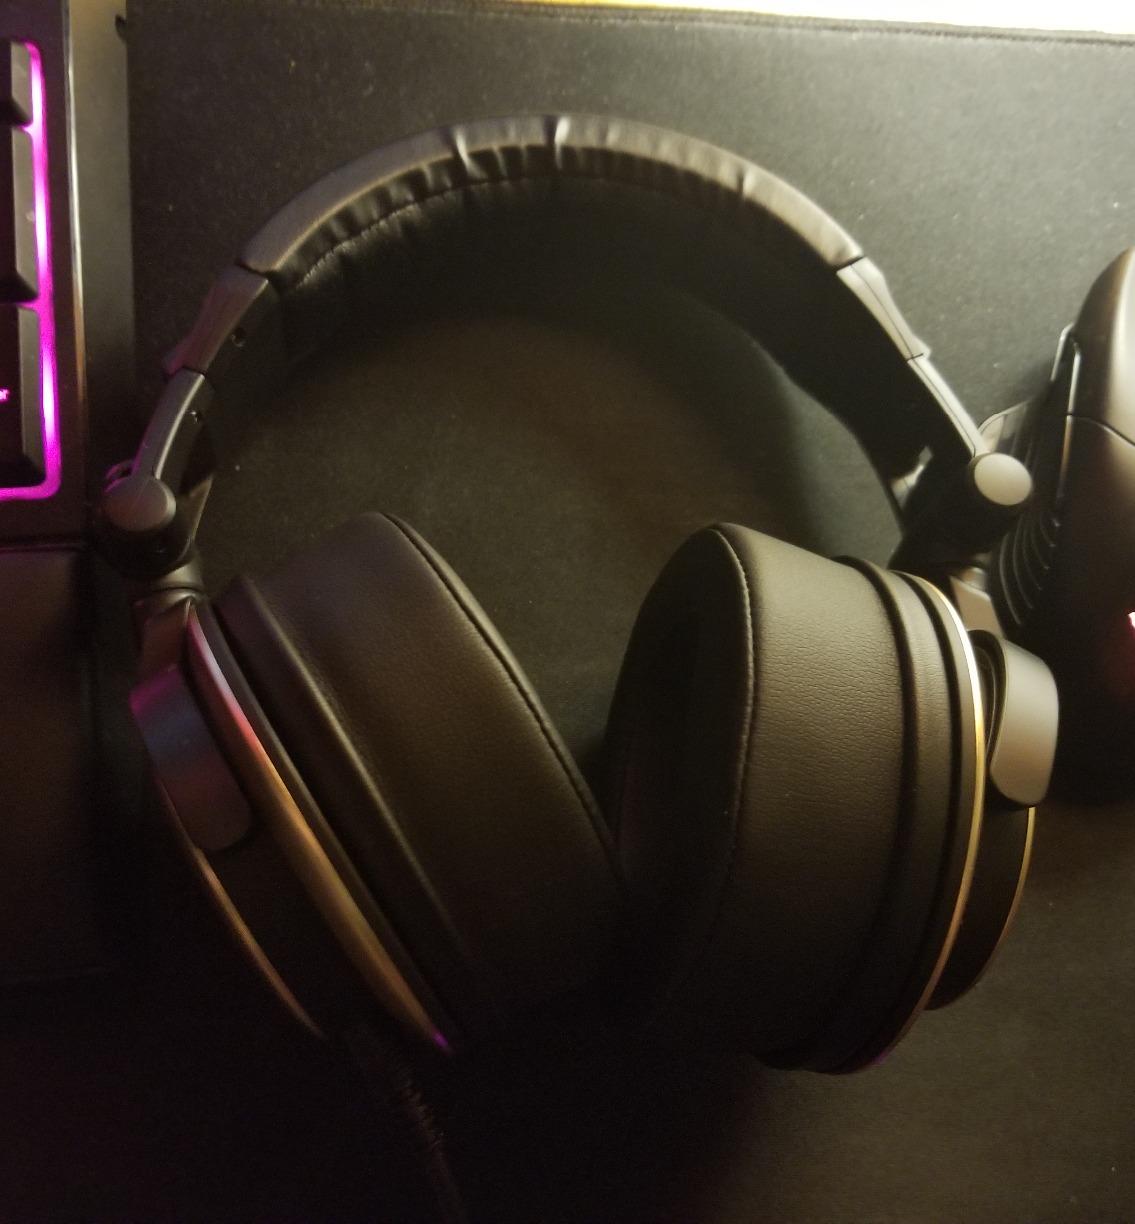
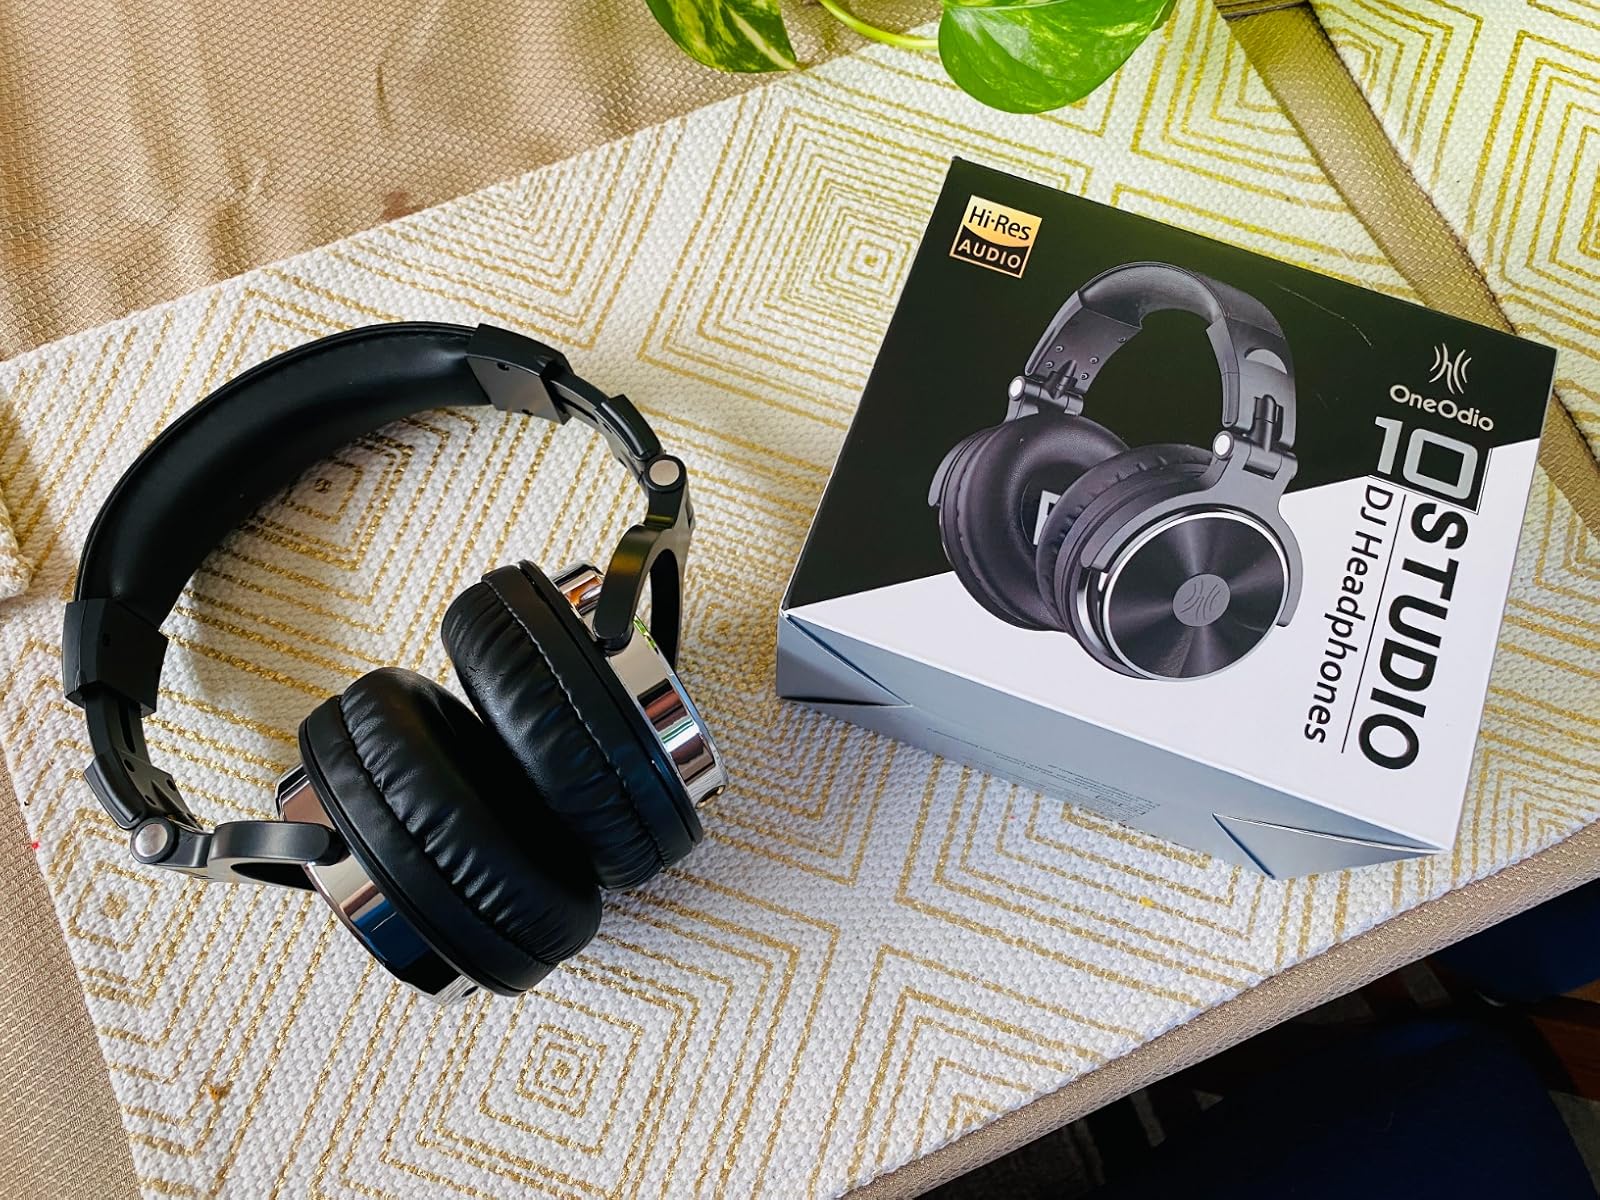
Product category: headphones
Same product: no